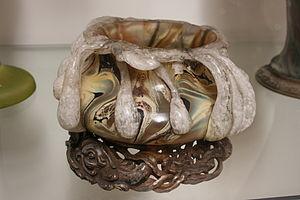
Cet article présente quelques œuvres d'Émile Gallé.